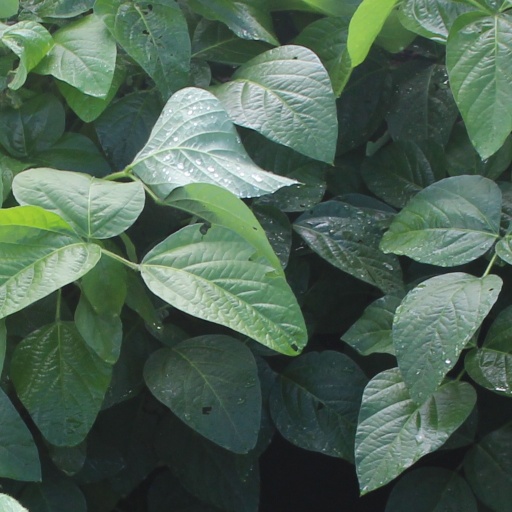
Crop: soybean